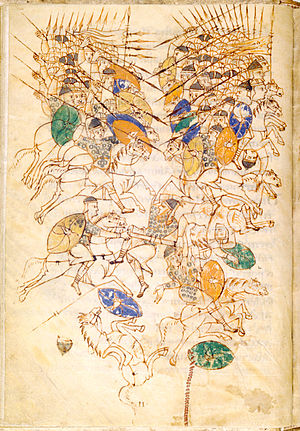
Makkabæerbøgerne
illustreret manuskript, Første Makkabæerbog og Flavius Vegetius Renatus, 'Epitoma rei militaris'
Makkabæerbøgerne, som er opkaldt efter Judas Makkabæeren, er den samlede betegnelse for de forskellige skrifter om den jødiske historie i de sidste to århundreder før Kristus eller relaterede emner.